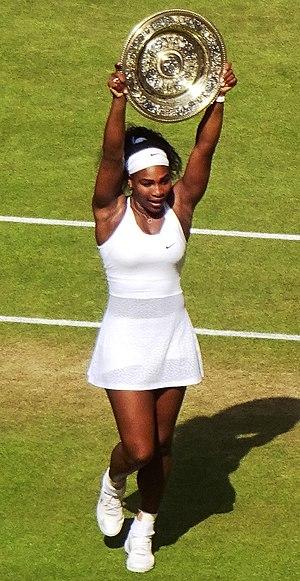
Serena Jameka Williams est une joueuse de tennis américaine née le 26 septembre 1981 à Saginaw.